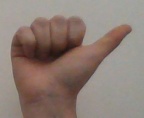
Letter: dhad